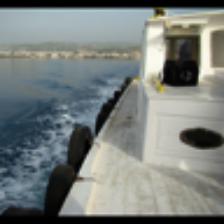
Label: NonHuman